Question: Please indicate a possible affordance area of scissors that can be used for holding
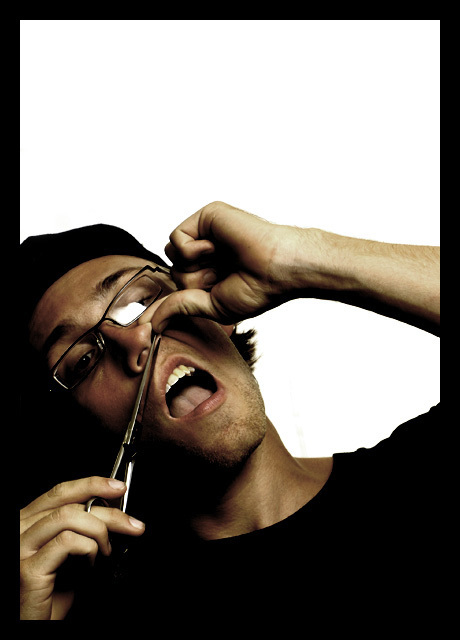
Answer: [80.5, 448.5, 132.5, 533.5]